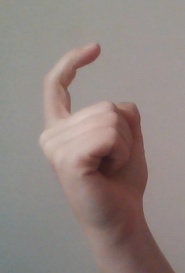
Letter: ra